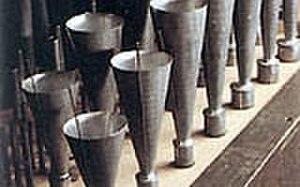
Augustin Zeiger est un facteur d'orgue français, né le 28 août 1805 à Hartmannswiller et mort à Lyon le 22 octobre 1868.
Imre Sulyok est un organiste, un compositeur, un chef d'orchestre et un historien de la musique hongroise. Lauréat du Prix Franz Liszt et membre de l'Académie hongroise des Arts.
Le Système unit est un système appliqué aux orgues à tuyaux, qui consiste à utiliser non pas strictement 61 tuyaux pour un jeu, mais à multiplier les jeux à partir d'une même série de tuyaux. C'est le cas des Baby Gonzalez, sur 2 claviers et pédalier. Le system Unit-organ est dû à Robert Hope-Jones.
Le clairon est un jeu d'orgue appartenant à la famille des jeux d'anche.
Dans un orgue, l'accessoire que l'on nomme accouplement est le mécanisme qui permet de faire jouer simultanément les touches de plusieurs claviers en n'en touchant qu'un seul.
La Manufacture vosgienne de grandes orgues, installée dans les bâtiments inscrits sur l'inventaire supplémentaire des monuments historiques au même titre que la voie ferrée par arrêté du 21 septembre 2012, à Rambervillers, commune française dans le département des Vosges et la région Lorraine qui a été – presque depuis le début – le berceau de cette dynastie particulièrement prestigieuse.